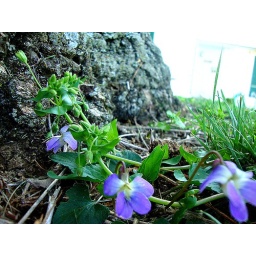
I saw these at the base of a tree at my aunt's. The only flowers in the yard.